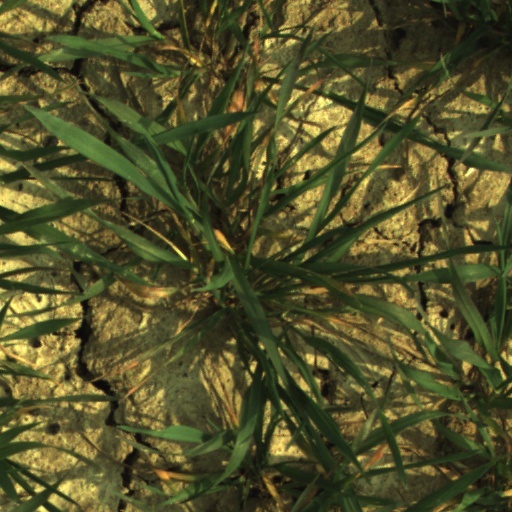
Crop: wheat